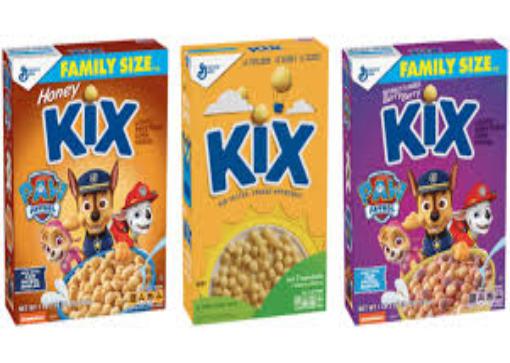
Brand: Berry Berry Kix
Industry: Food